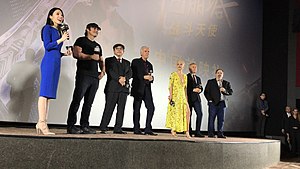
Alita: Battle Angel / Medvirkende
Castet ved filmens premiere i Kina
Alita: Battle Angel er en amerikansk science-fiction film fra 2019, instrueret af Robert Rodriguez.